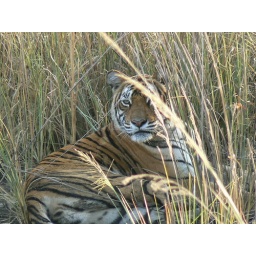
Same cat, just sitting in the long grass